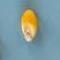
Maize quality: Good